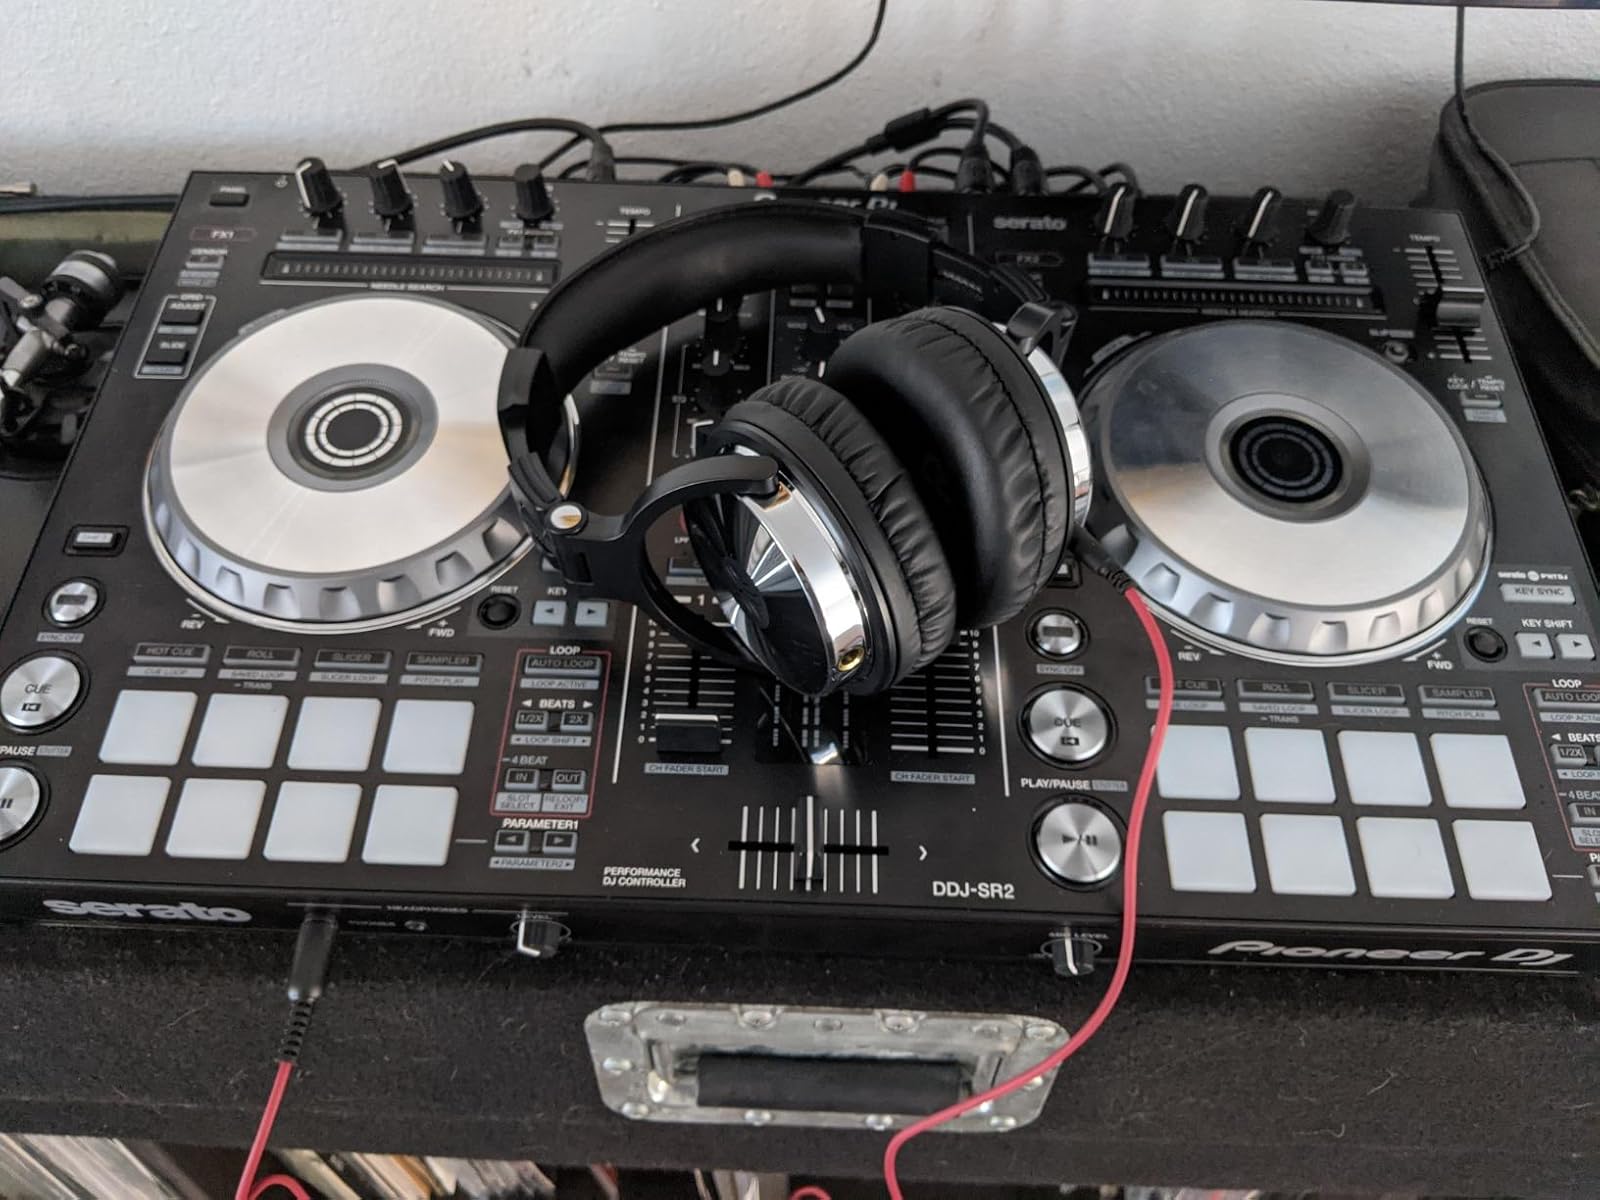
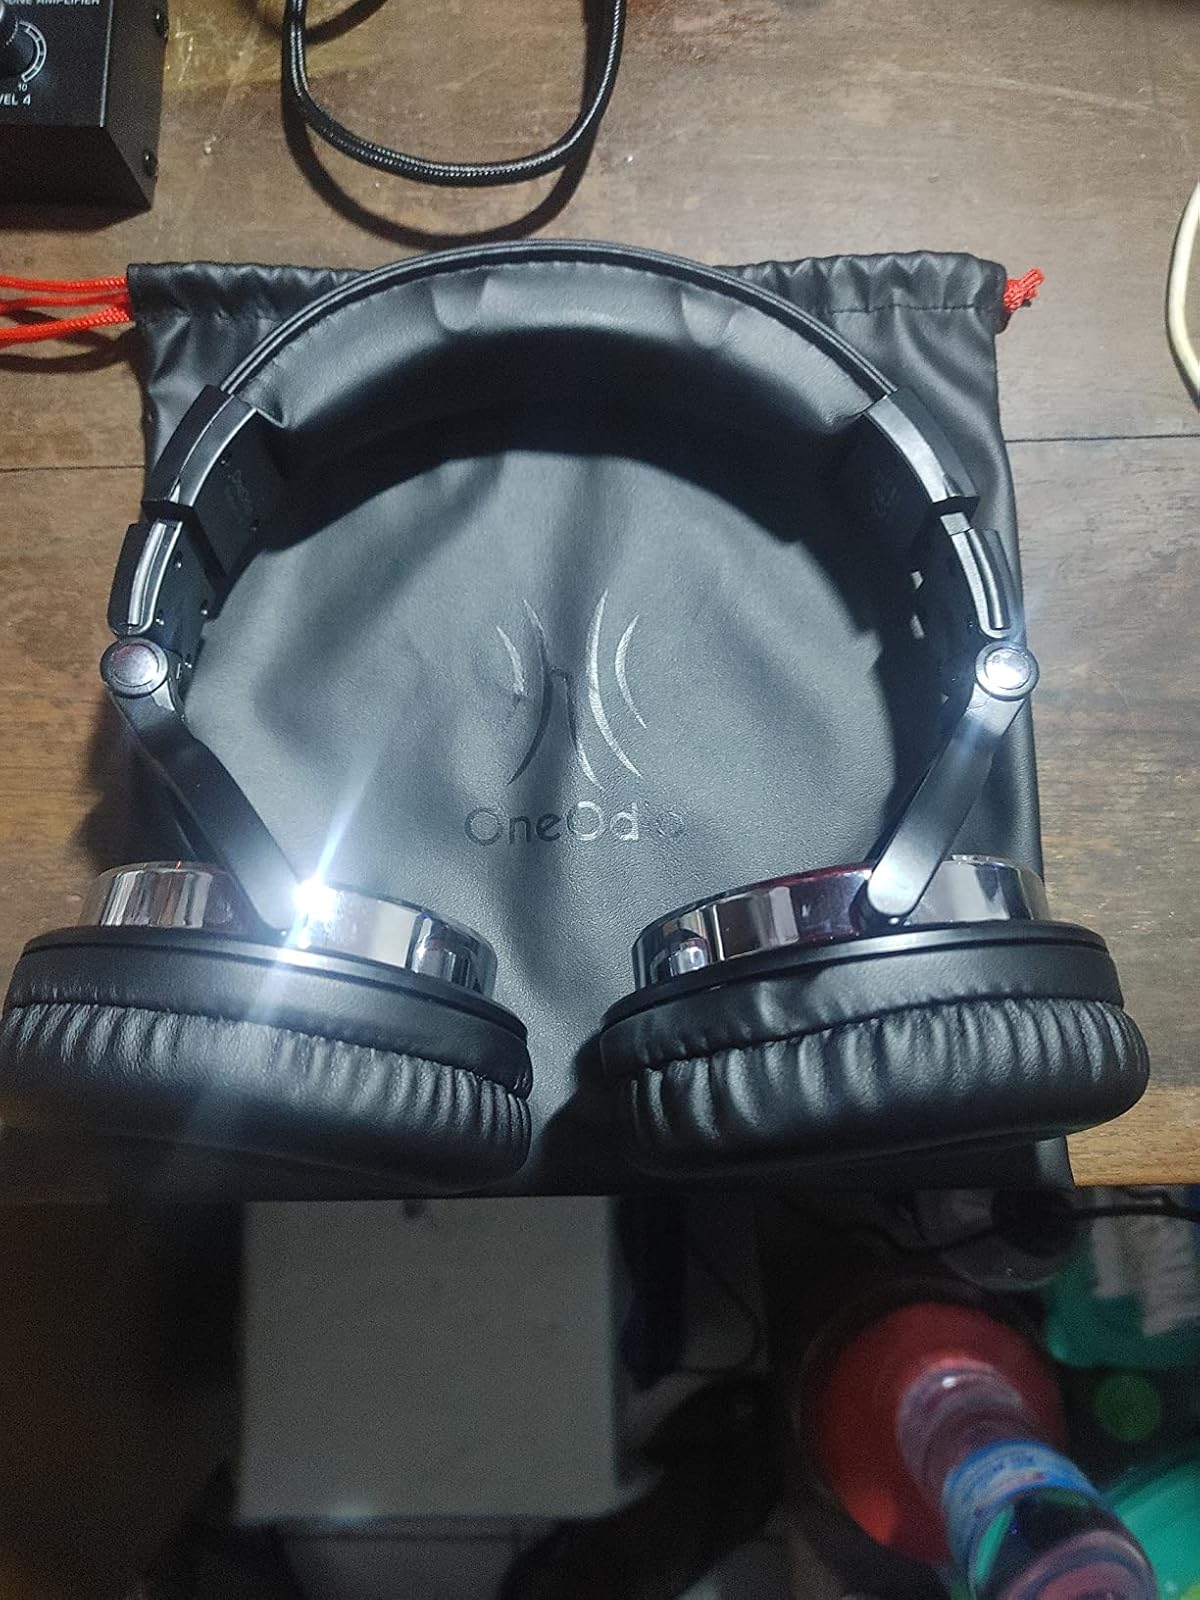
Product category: headphones
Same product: yes